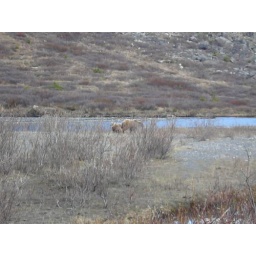
bears by the water